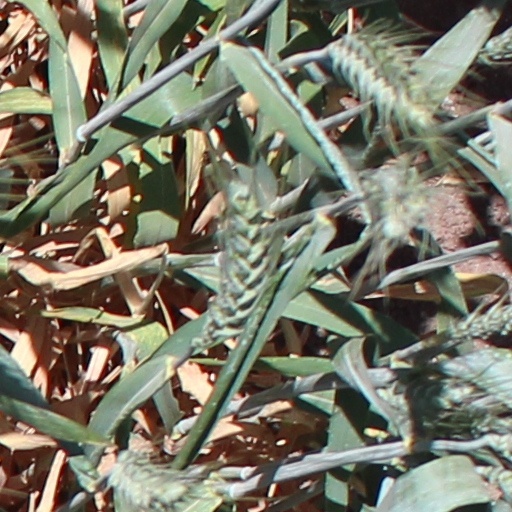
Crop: wheat